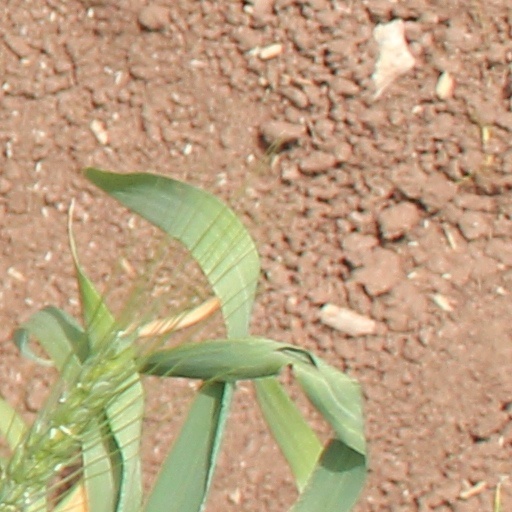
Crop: wheat